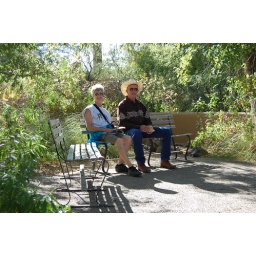
all it needs is a big fake pine tree covered in tinsel and it'd be a christmas card! hahh.